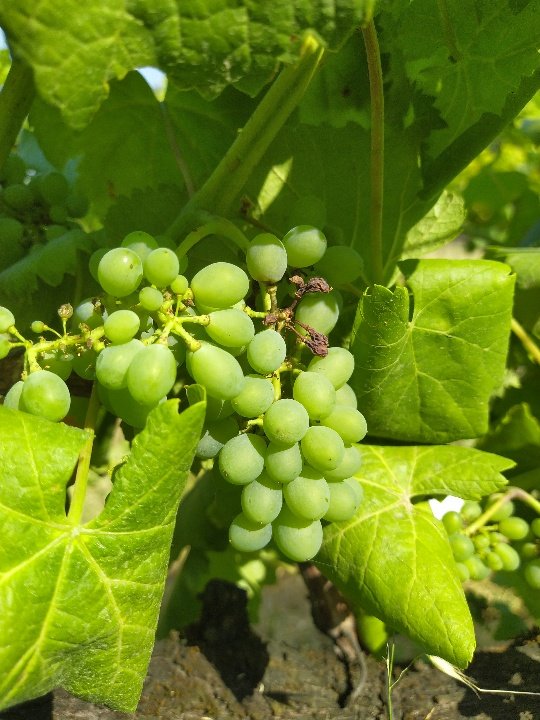
Berries visible: 59
Grape clusters: 1